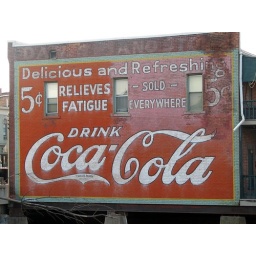
this is a sign painted on a building in Albion Michigan. added as part of Photo Domino #303